Andorra

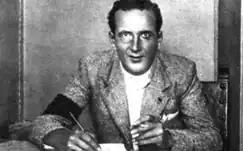
Boris Skossyreff, briefly self-proclaimed King of Andorra in 1934

Before 1095, Andorra had no military protection, and the bishop of Urgell, who knew that the count of Urgell wanted to reclaim the Andorran valleys, asked the Lord of Caboet for help and protection. In 1095, the lord of Caboet and the bishop of Urgell signed under oath a declaration of their co-sovereignty over Andorra. Arnalda de Caboet, daughter of Arnau of Caboet, married the viscount of Castellbò. Their daughter, Ermessenda de Castellbò, married the count of Foix, Roger-Bernard II. Roger-Bernard II and Ermessenda shared rule over Andorra with the bishop of Urgell.